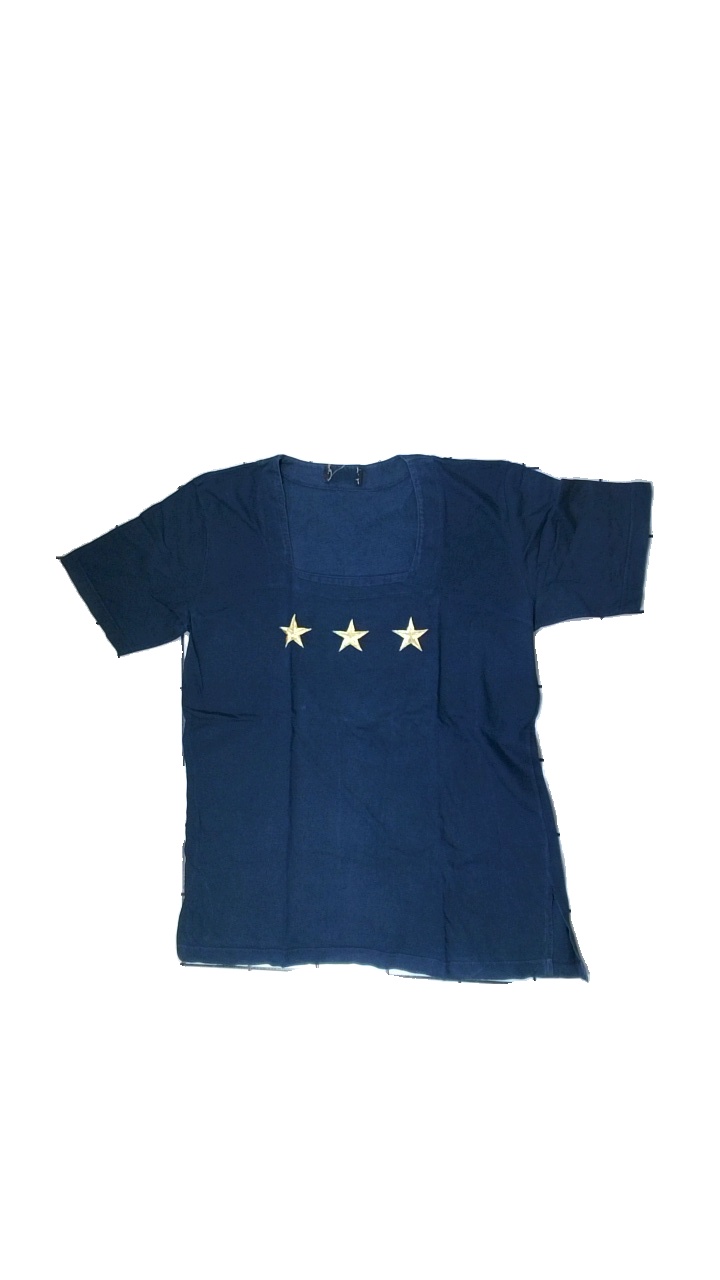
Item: T-shirt (Ladies)
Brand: Not Applicable
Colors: Blue
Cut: Regular
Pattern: Embroidered
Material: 100% Cott
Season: All
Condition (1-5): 2
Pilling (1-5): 4
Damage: Washed out
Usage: Export
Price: <50